Kitchen garden

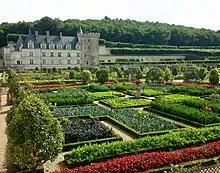
At the Château de Villandry, France, the old formal flower beds have been turned over in recent decades entirely to vegetables, giving a striking, if untypical, scene.

In some modern gardens, edible plants and especially herbs are planted alongside ornamental plants. Fruit trees are one of the most common ways of doing this. The goal is to make the function of providing food aesthetically pleasing.